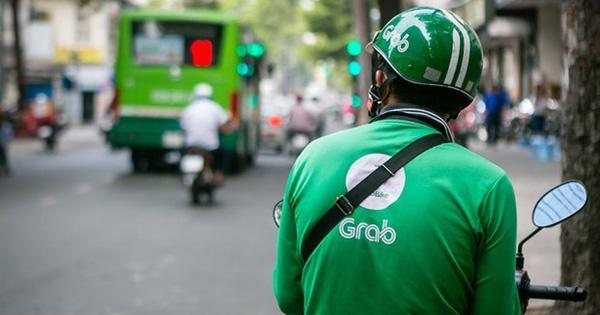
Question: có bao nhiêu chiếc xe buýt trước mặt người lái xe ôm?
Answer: có một chiếc xe buýt trước mặt người lái xe ôm